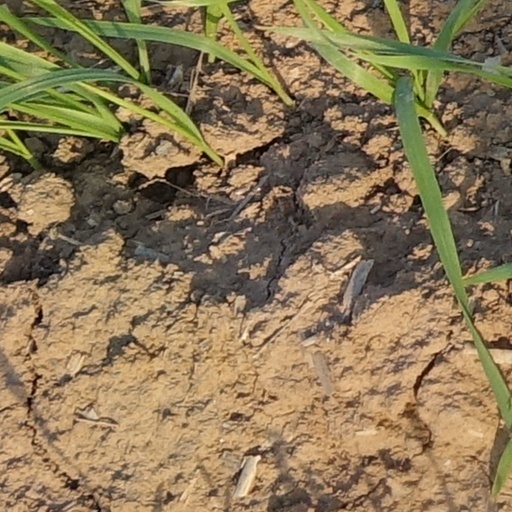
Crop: wheat